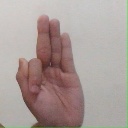
अक्षर: फ